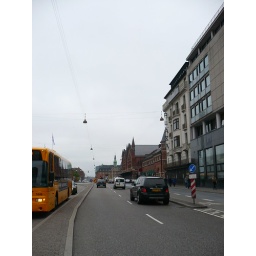
The train station is the brick building on the right in the middle.